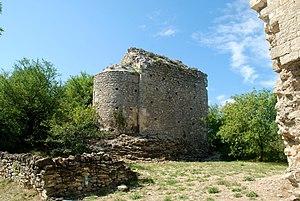
France - Gard - Saint-Étienne-des-Sorts - Chapelle Saint-Pierre
La chapelle Saint-Pierre est une chapelle romane en ruines située à Saint-Étienne-des-Sorts, au sud de Pont-Saint-Esprit, dans le département français du Gard en région Occitanie.